Daniel Petric

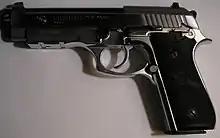
A Taurus PT92, similar to the one used by Daniel Petric

On October 20, 2007, about one week after the game was confiscated, Petric found his father's key to unlock the safe and stole both the game and the gun. Around 7 PM, Petric walked up behind his parents while they were sitting on a couch and said, "Would you close your eyes, I have a surprise for you." He proceeded to shoot both of his parents. His father said that "his head went numb and he saw blood pouring down from his skull." Susan Petric died from her gunshot wounds in the head, arms, and chest. Petric then placed the gun in his father's hand to make the crime look like a murder-suicide, saying to him, "Hey dad, here's your gun. Take it."